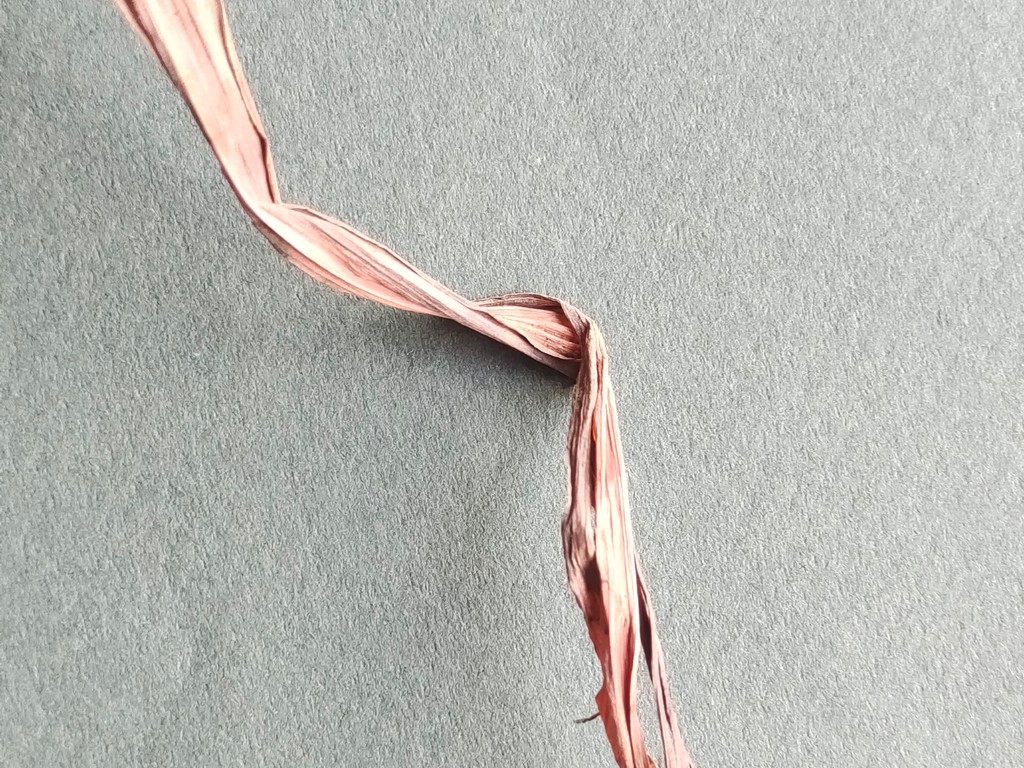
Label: Dried